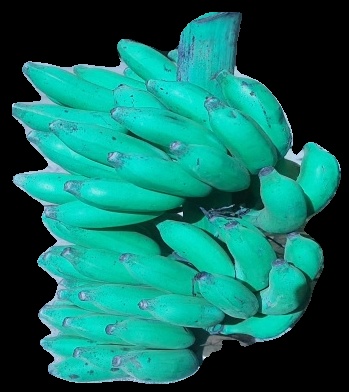
Variety: elakki-bale
Grade: grade3